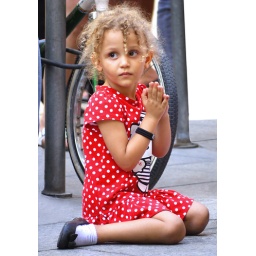
A little girl seated between bike stands watches a performance in a street of Barcelona